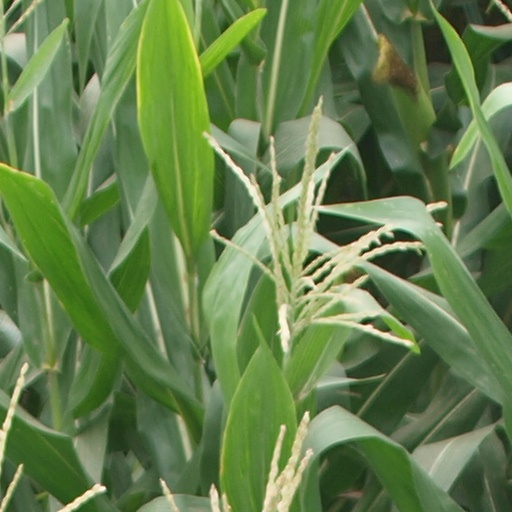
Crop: maize; corn